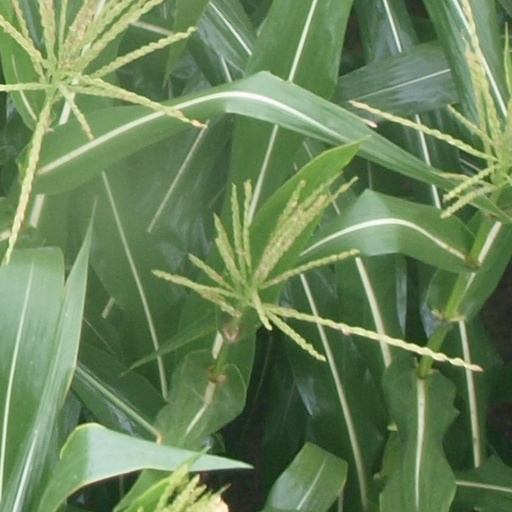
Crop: maize; corn